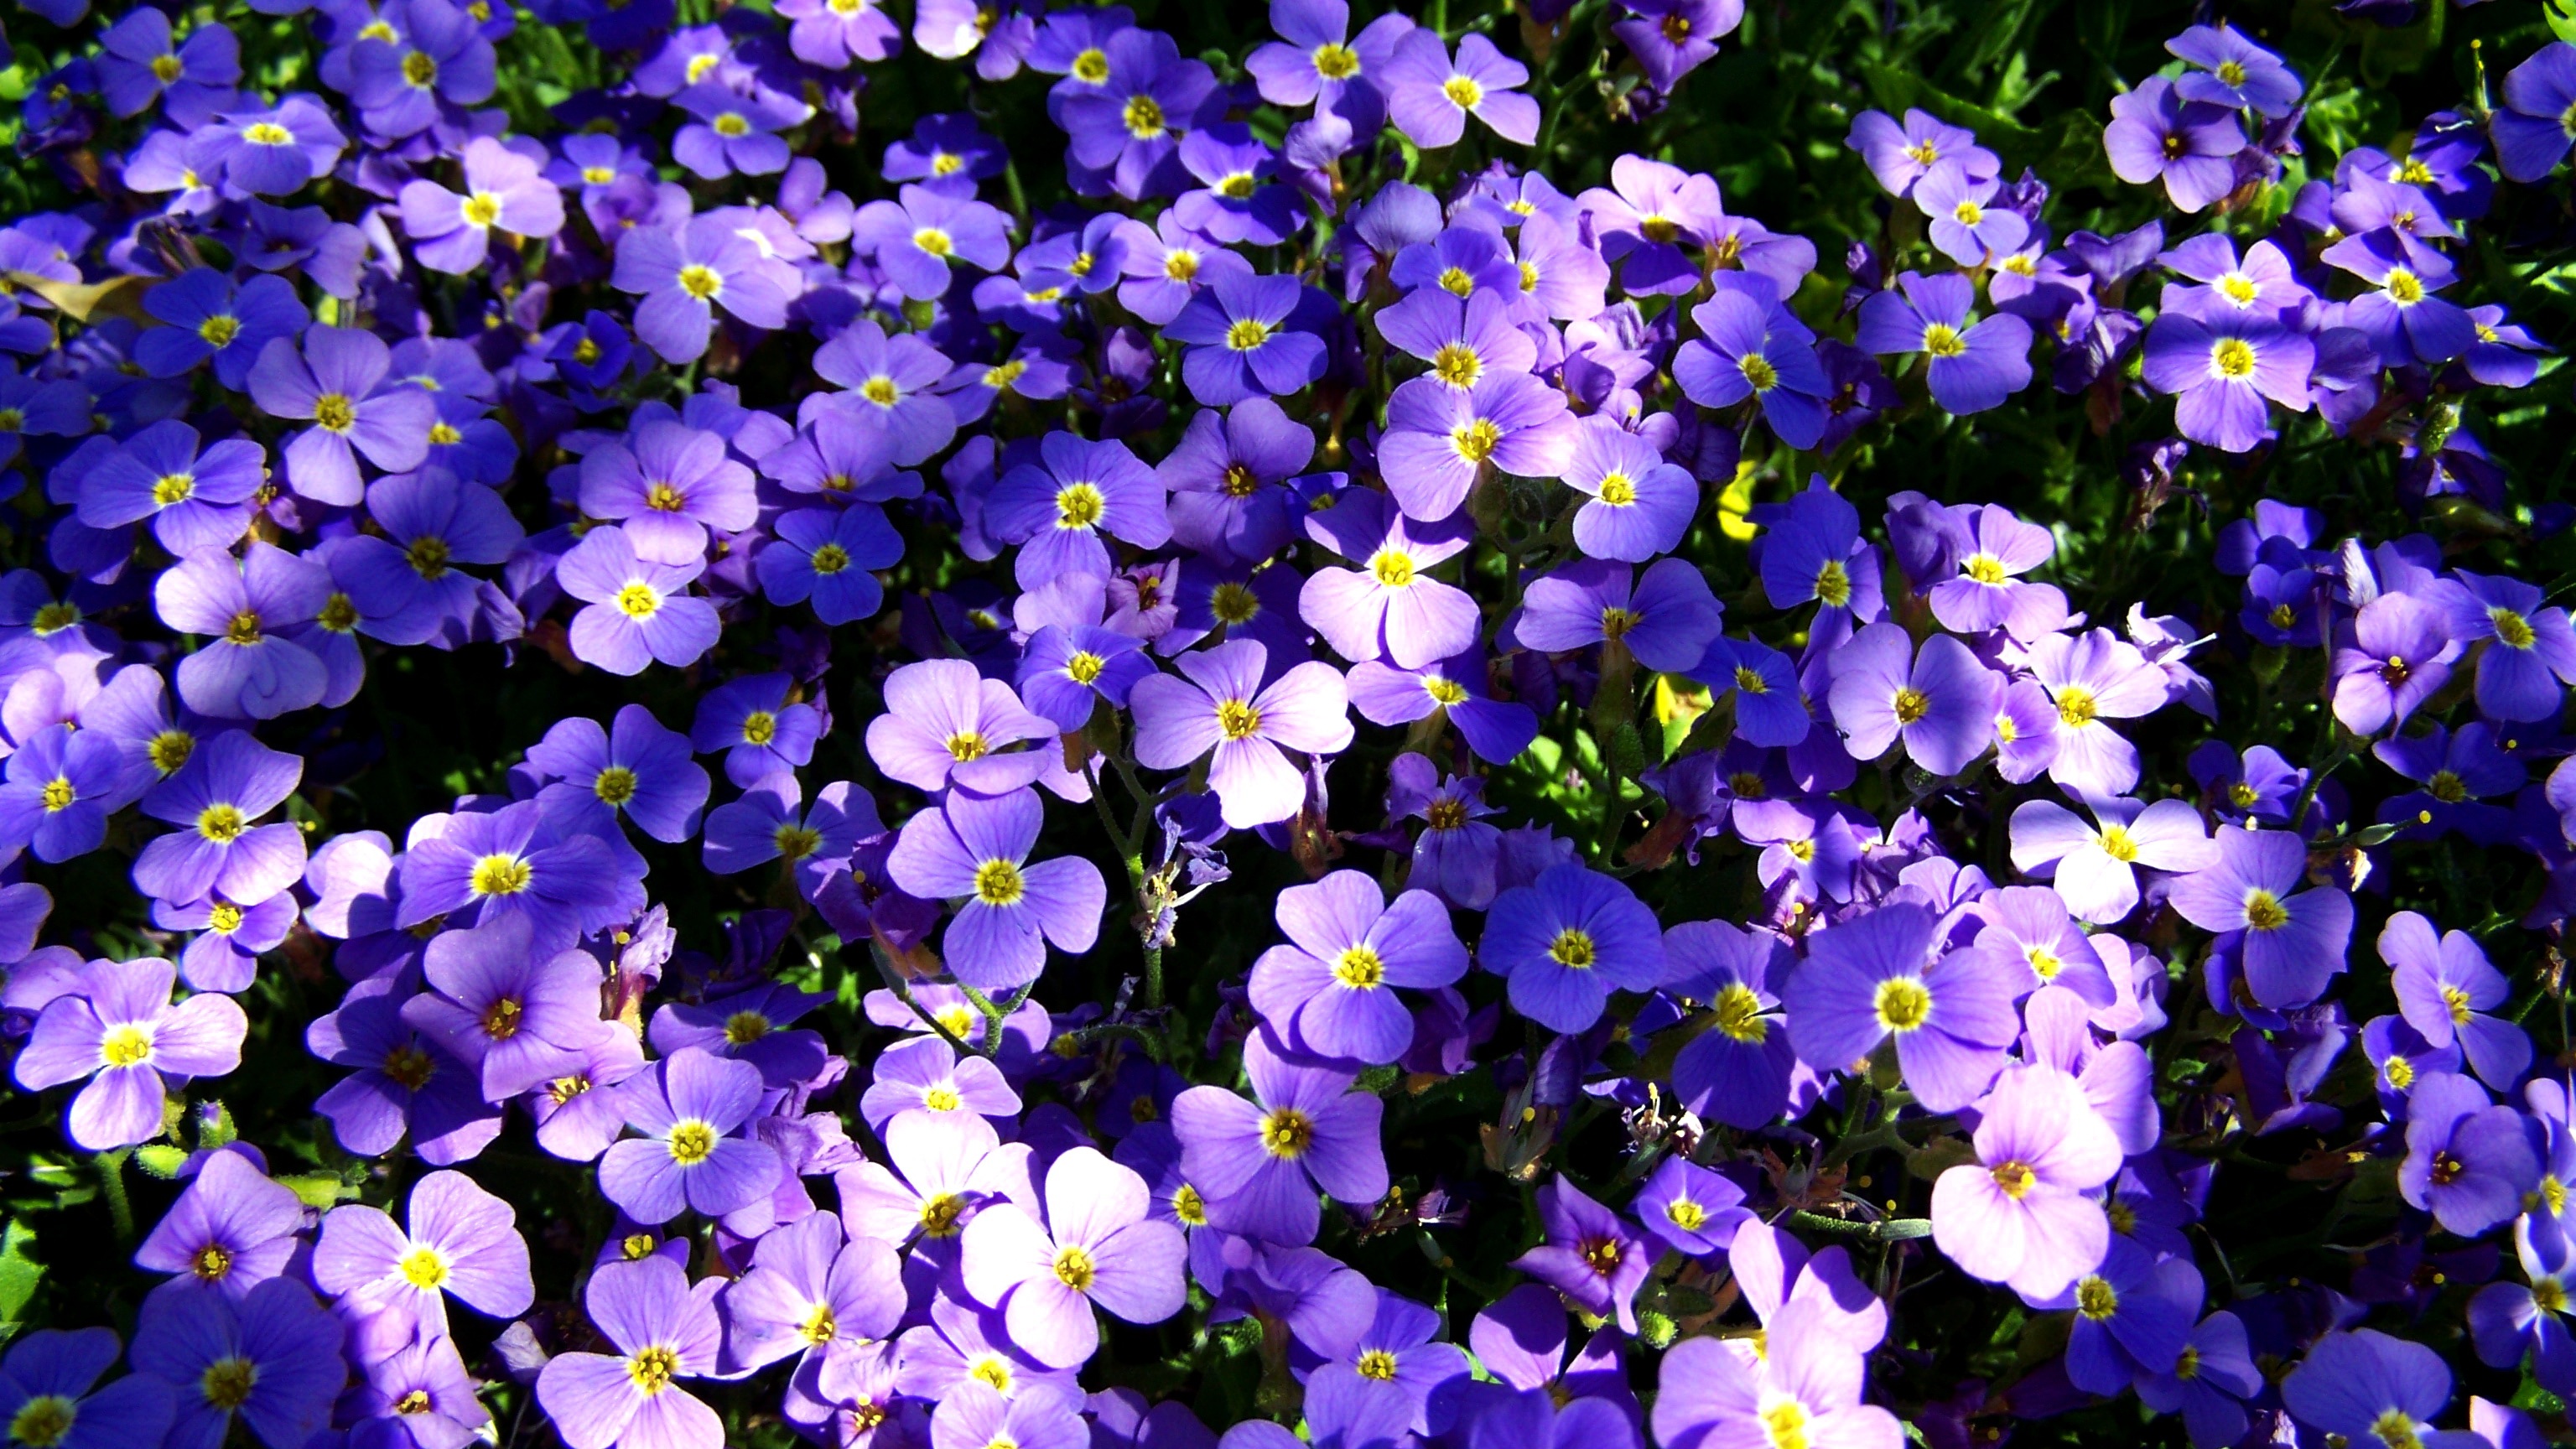
plant, flower, spring, flora, wildflower, forget me not, purple flowers, viola, flowering plant, aubretia, annual plant, land plant, violet family, garden lawn for viola